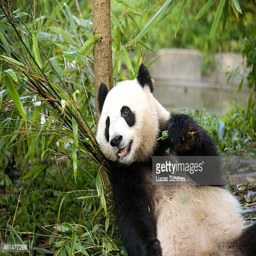
a giant panda eats bamboo in a relaxed manner